Easter Oratorio

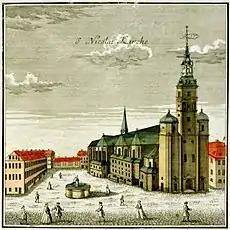
1749 engraving of Nikolaikirche, Leipzig

The cantata was first performed on Easter Sunday, 1 April 1725. Bach led the Thomanerchor, with boys singing the women's roles; they gave two performances, one in the morning service at the Nikolaikirche where Salomon Deyling gave the sermon, and the other in a vespers service at the Thomaskirche, with a sermon by Johann Gottlob Carpzov. Markus Rathey points out that this music was Bach's first and only for Easter that matched the dramatic approach of the Passions. Perhaps because of the lack of chorales and original Bible text in the new cantata, the early Easter cantata , was also performed in these services.